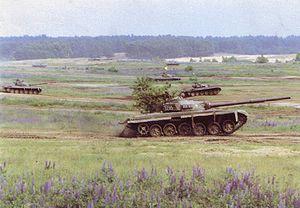
Les forces armées polonaises ou forces armées de la République de Pologne constituent l'armée de la République de Pologne. Elle font partie des forces armées de l'OTAN depuis 1999 et des forces armées de l'Union Européenne depuis 2004.
Le pacte de Varsovie est une ancienne alliance militaire groupant les pays d'Europe de l'Est avec l'URSS dans un vaste ensemble économique, politique et militaire. Il est conclu le 14 mai 1955 entre la plupart des pays communistes du bloc soviétique par un traité d’amitié, de coopération et d’assistance mutuelle. Nikita Khrouchtchev, qui en fut l'artisan, l'avait conçu dans le cadre de la guerre froide comme un contrepoids à l'Organisation du traité de l'Atlantique nord qui avait vu le jour en avril 1949.